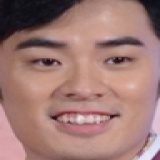
diễn viên Trần Hách